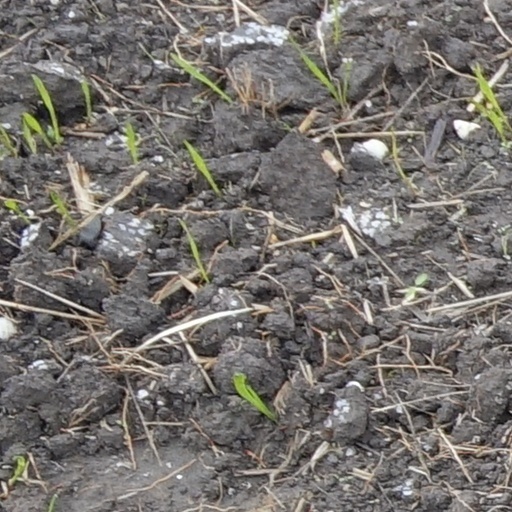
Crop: wheat